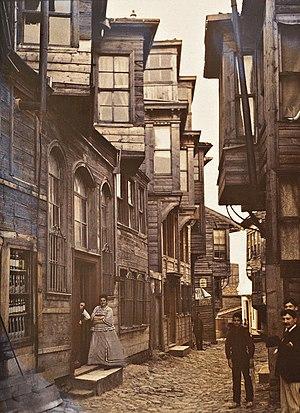
Albert Kahn, né Abraham Kahn à Marmoutier en Alsace le 3 mars 1860 et mort à Boulogne-Billancourt le 14 novembre 1940, est un banquier et philanthrope français. Il a rassemblé un important fonds iconographique intitulé Archives de la Planète, collection constituée d'autochromes la plus importante au monde, et de films en noir et blanc, fonds conservé au musée départemental Albert-Kahn.